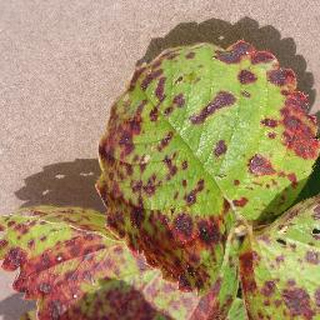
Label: strawberry_leaf_scorch